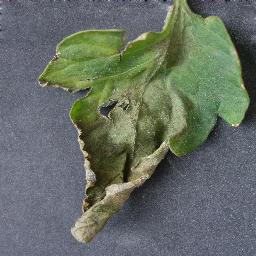
Label: Tomato___Late_blight